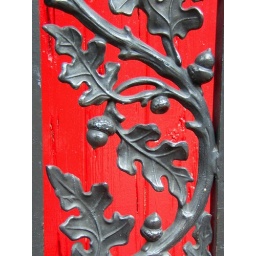
oak leaf and acorn iron design against a red wall